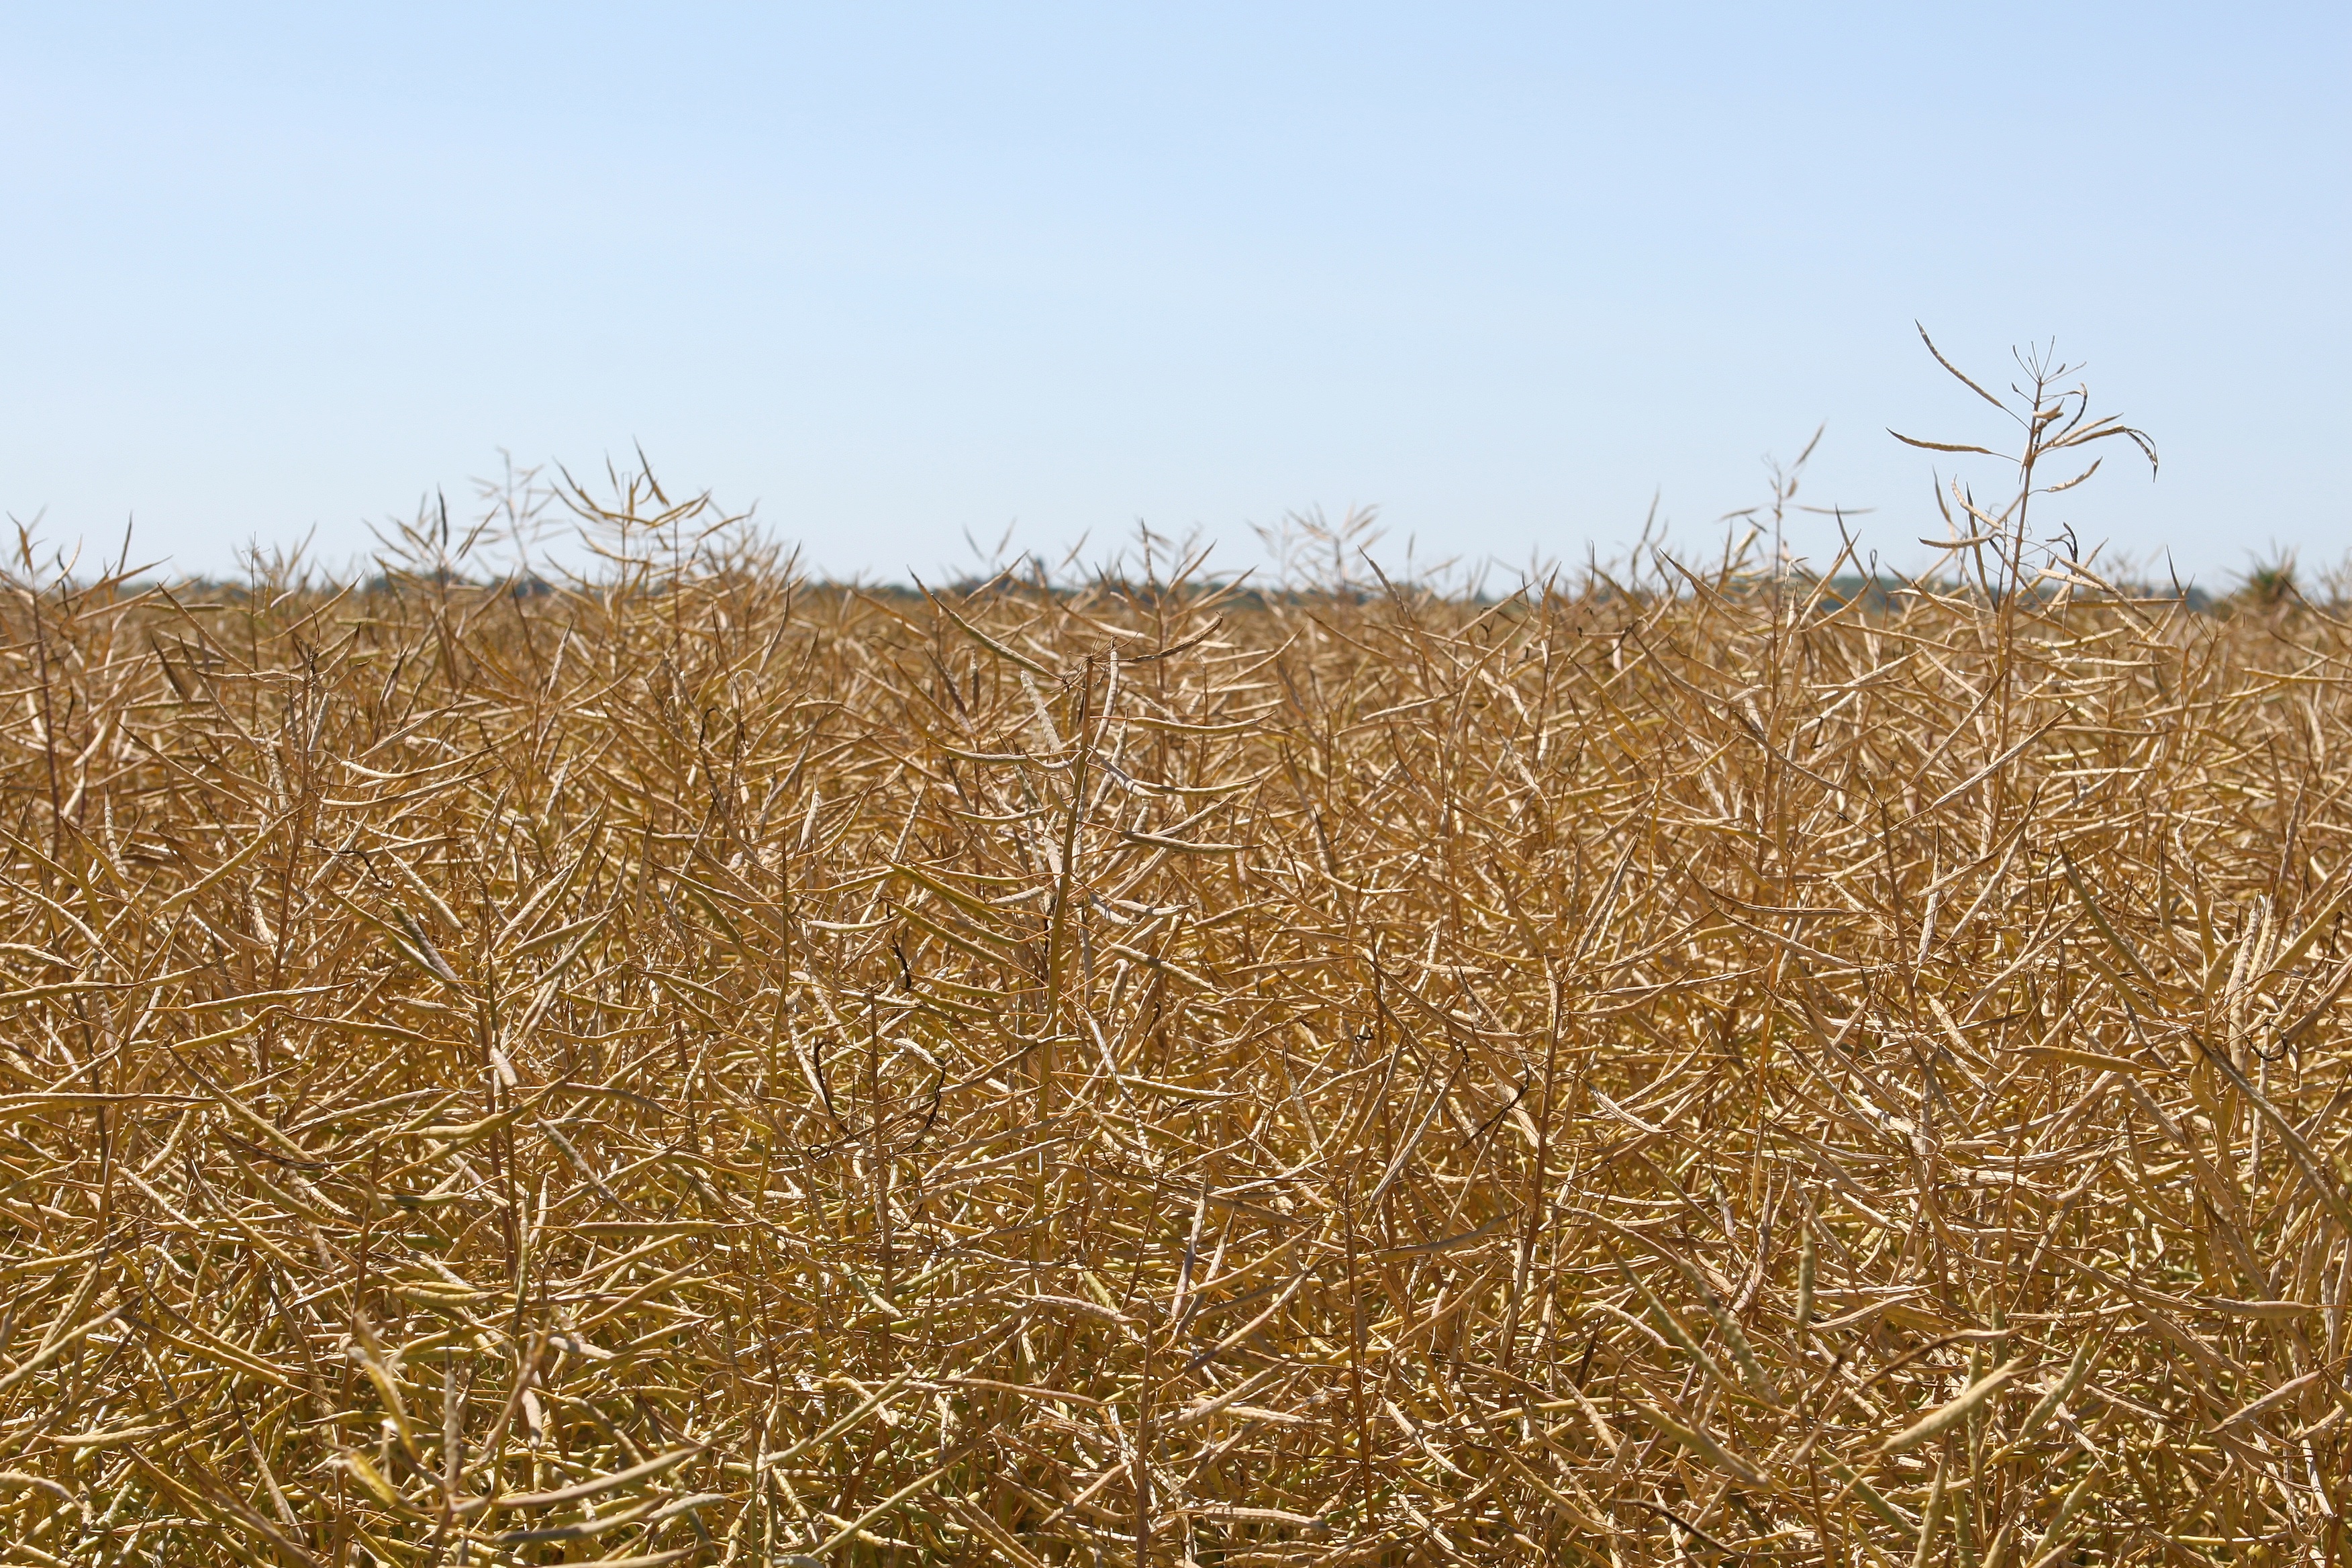
plant, sky, field, farm, wheat, prairie, land, food, golden, farming, harvest, produce, crop, ranch, space, corn, soil, blue, agriculture, bread, plain, farmland, plants, cereal, farmer, cultivation, grassland, straw, rye, growing, cornfield, ecosystem, flour, copy, copy space, flowering plant, commodity, triticale, grass family, land plant, phragmites, food grain